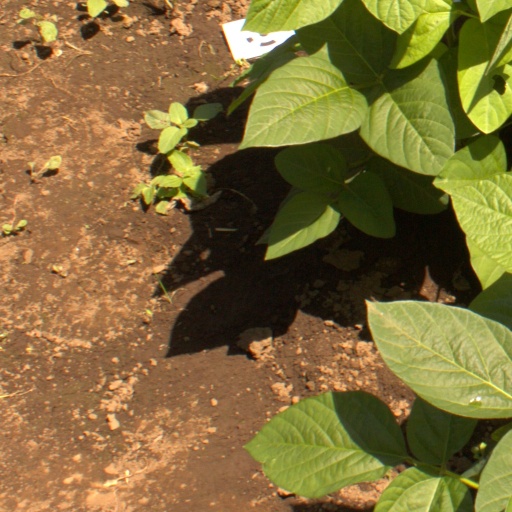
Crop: soybean